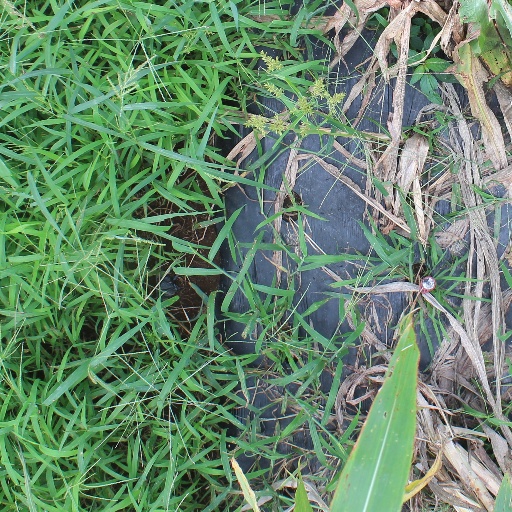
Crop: sorghum